Ernst Specker

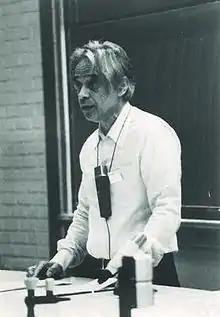
Ernst Specker, 1982

Ernst Paul Specker (11 February 1920, Zürich – 10 December 2011, Zürich) was a Swiss mathematician. Much of his most influential work was on Quine's New Foundations, a set theory with a universal set, but he is most famous for the Kochen–Specker theorem in quantum mechanics, showing that certain types of hidden-variable theories are impossible. He also proved the ordinal partition relation thereby solving a problem of Erdős.